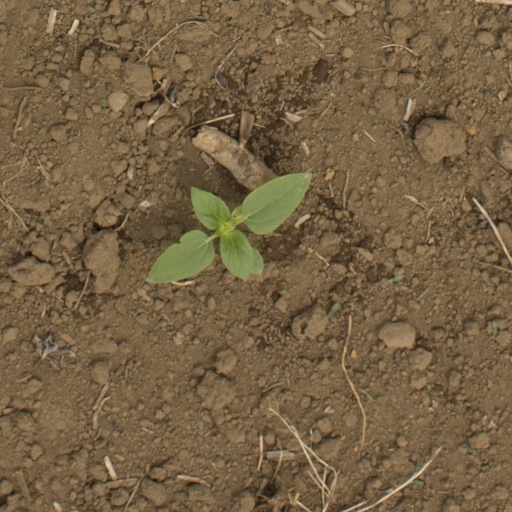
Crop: Jerusalem artichoke